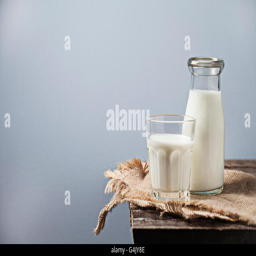
milk in a glass bottle on wooden background